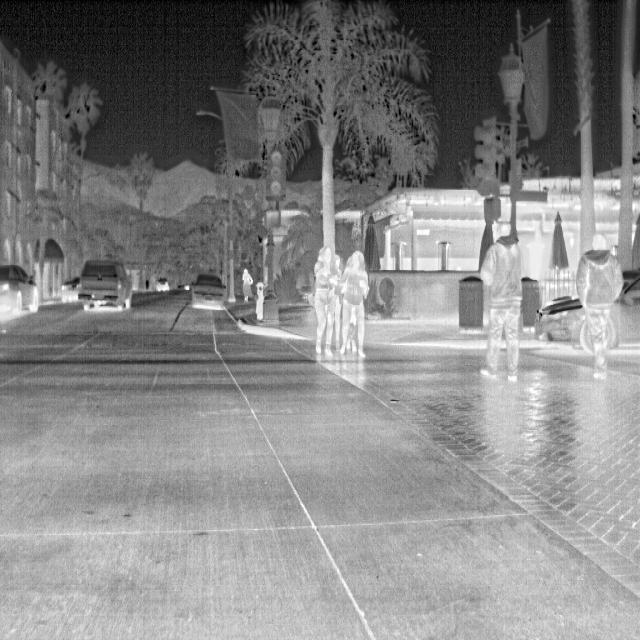
Detected objects:
label: person
label: person
label: person
label: person
label: person
label: person